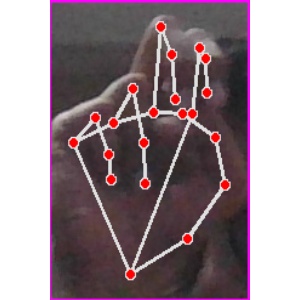
अक्षर: ह